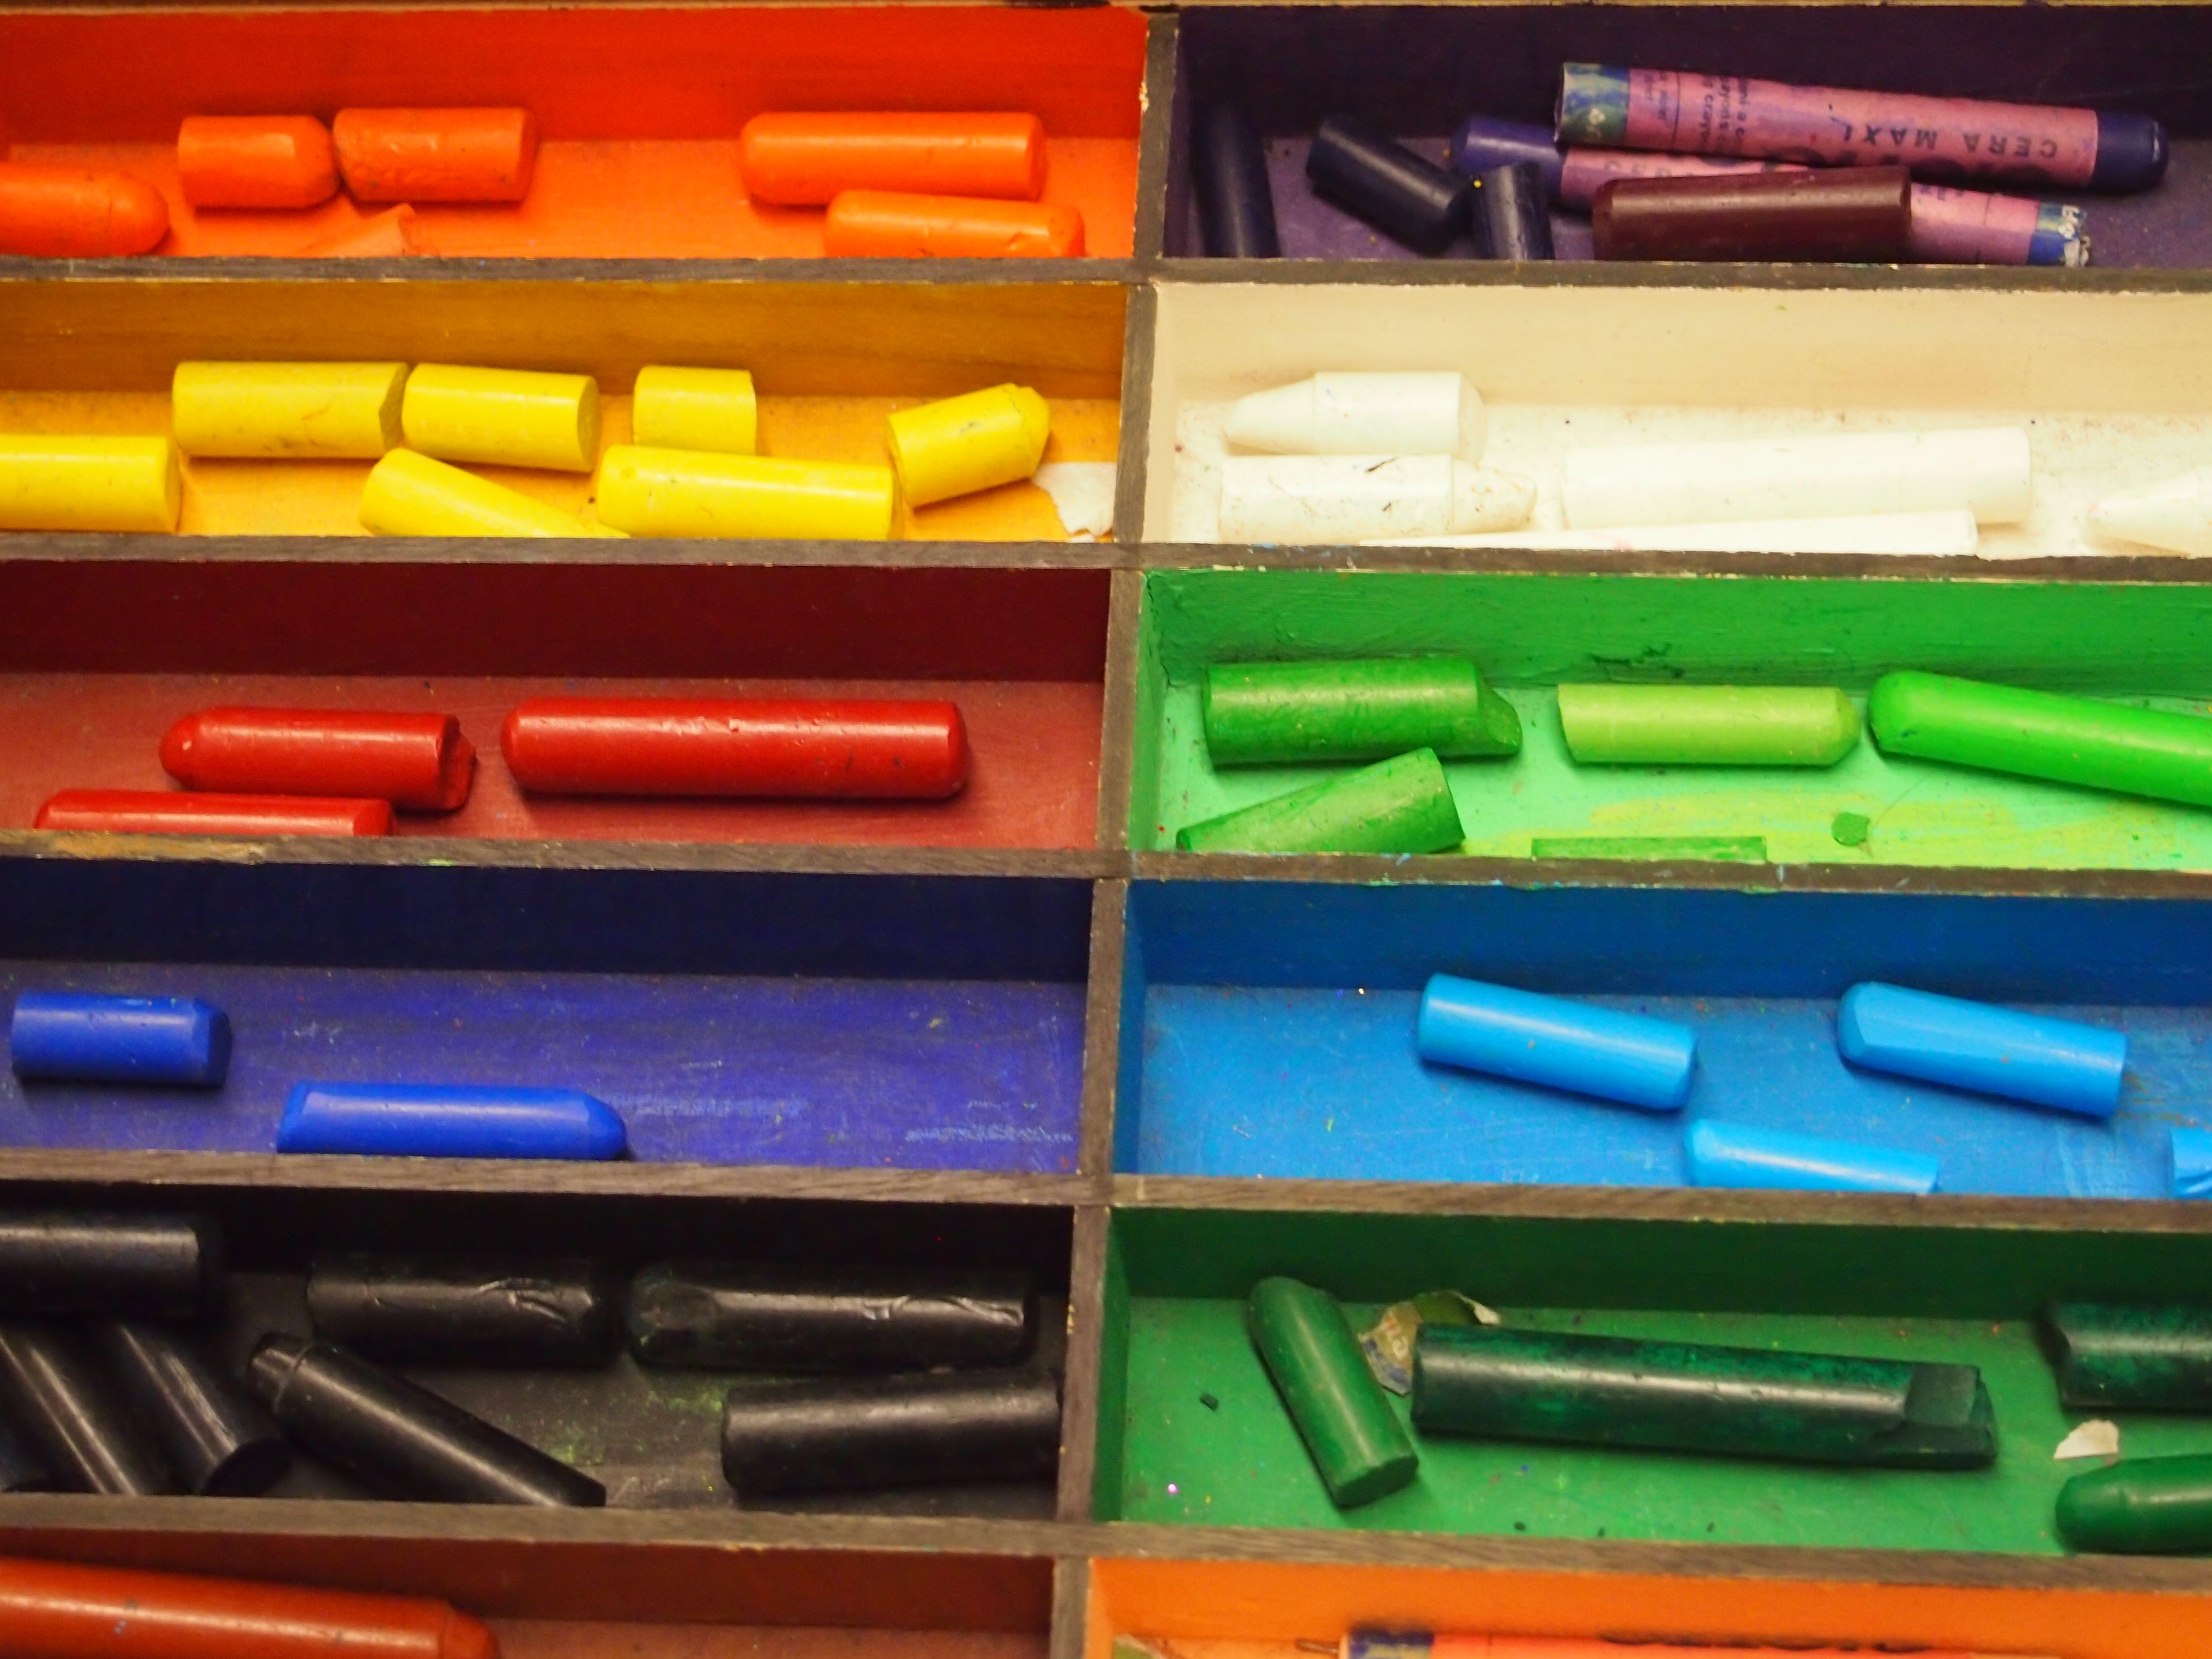
color, paint, colorful, hobby, cue stick